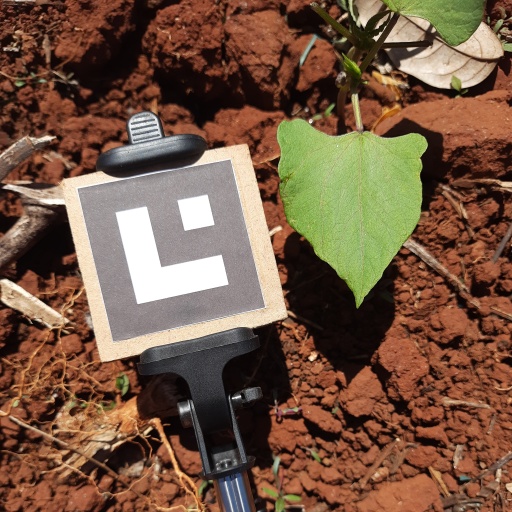
Observations: wavy surface, no eating holes, under sunlight